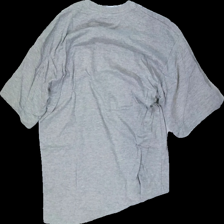
View: back
Type: T-shirt
Category: Unisex
Brand: Not in the list
Brand text on label: Jingham
Colors: Grey, Blue
Material: 85% cotton, 15% viscose
Pattern: Logo print
Cut: Regular, C-collar
Size: M
Season: All
Trend: Sports
Price range: <50
Recommended usage: Export